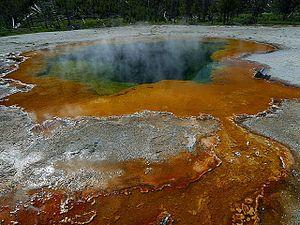
Une source en hydrologie est l'endroit où une eau liquide sort naturellement du sol. Une source est très souvent à l'origine d'un cours d'eau, d'un ruisseau, d'une rivière ou même d'un fleuve. Mais une source peut également être submergée dans un écoulement d'eau, une mare, un lac ou une mer.